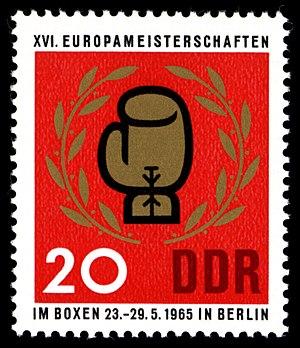
La 16ᵉ édition des championnats d'Europe de boxe amateur s'est déroulée à Berlin-Est, RDA, du 21 au 29 mai 1965.